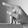
ASL letter: P